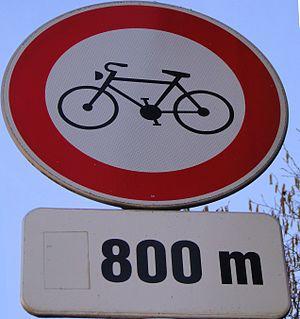
Signal routier E,3c ""Interdit aux conducteurs de cycles"" du Code de la Route luxembourgeois